Submarine

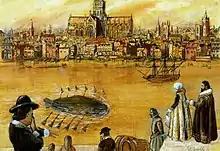
An early submersible craft, built by Cornelis Drebbel, propelled by oars

In 1578, the English mathematician William Bourne recorded in his book "Inventions or Devises" one of the first plans for an underwater navigation vehicle. A few years later the Scottish mathematician and theologian John Napier wrote in his "Secret Inventions" (1596) that "These inventions besides devises of sayling under water with divers other devises and strategems for harming of the enemyes by the Grace of God and worke of expert Craftsmen I hope to perform." It is unclear whether he carried out his idea.